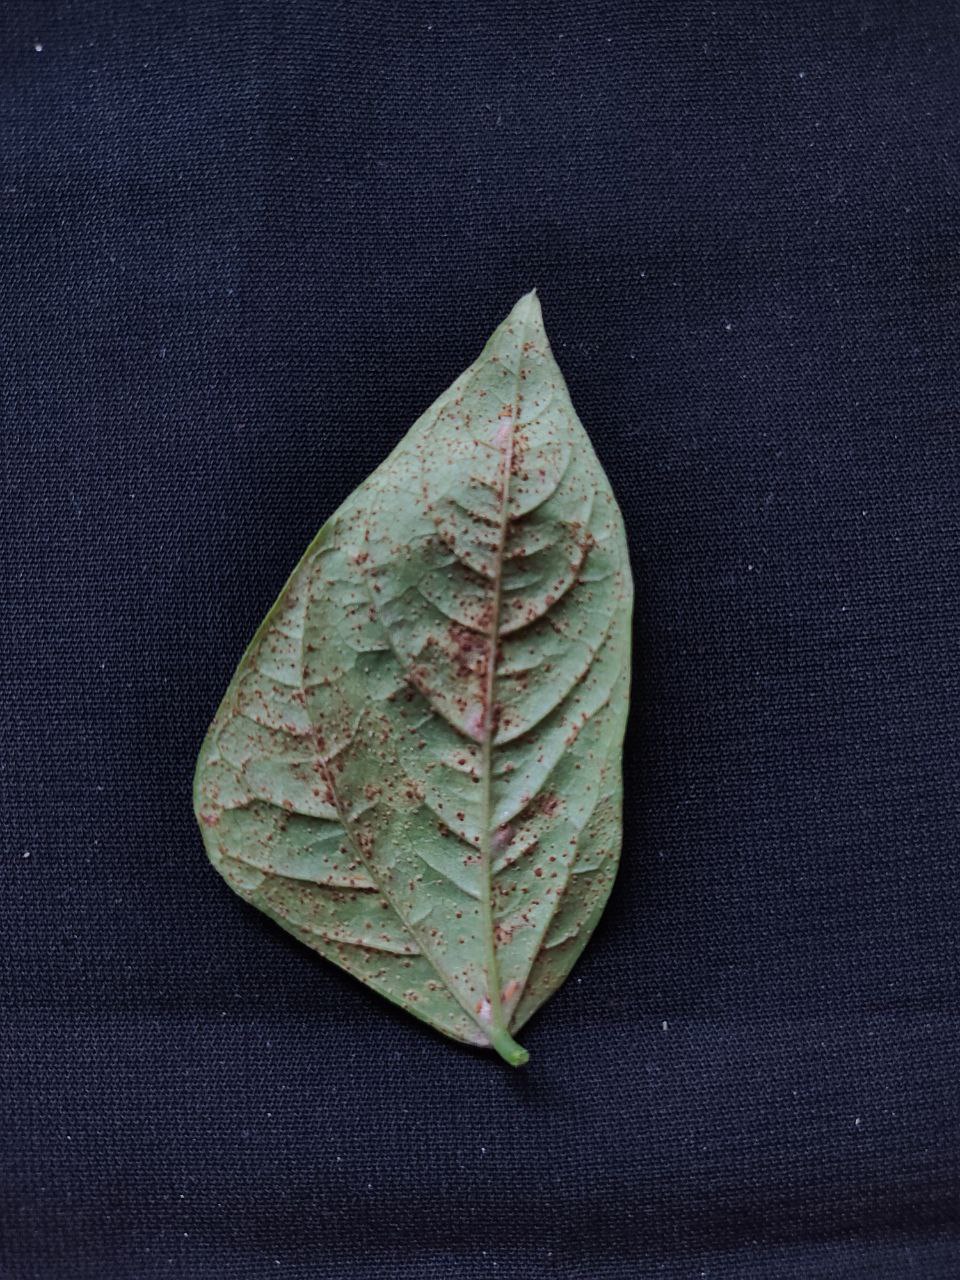
Crop: cowpea
Leaf condition: Septoria leaf spot